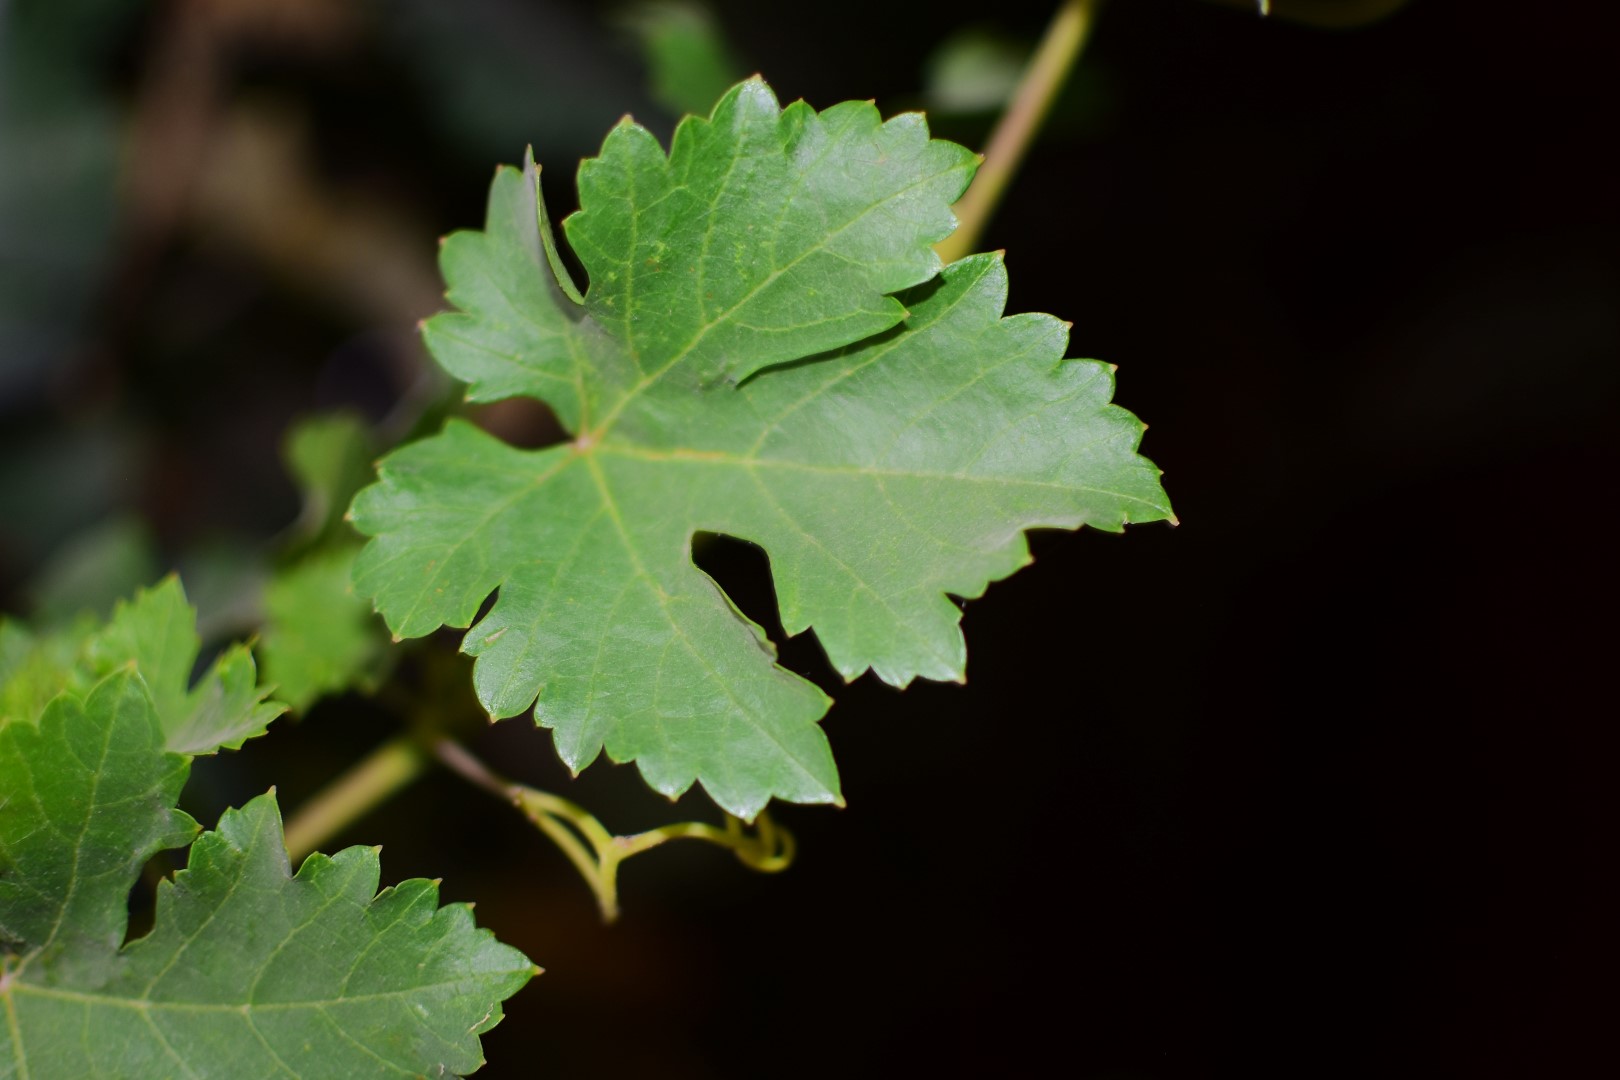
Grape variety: Aswud Balad